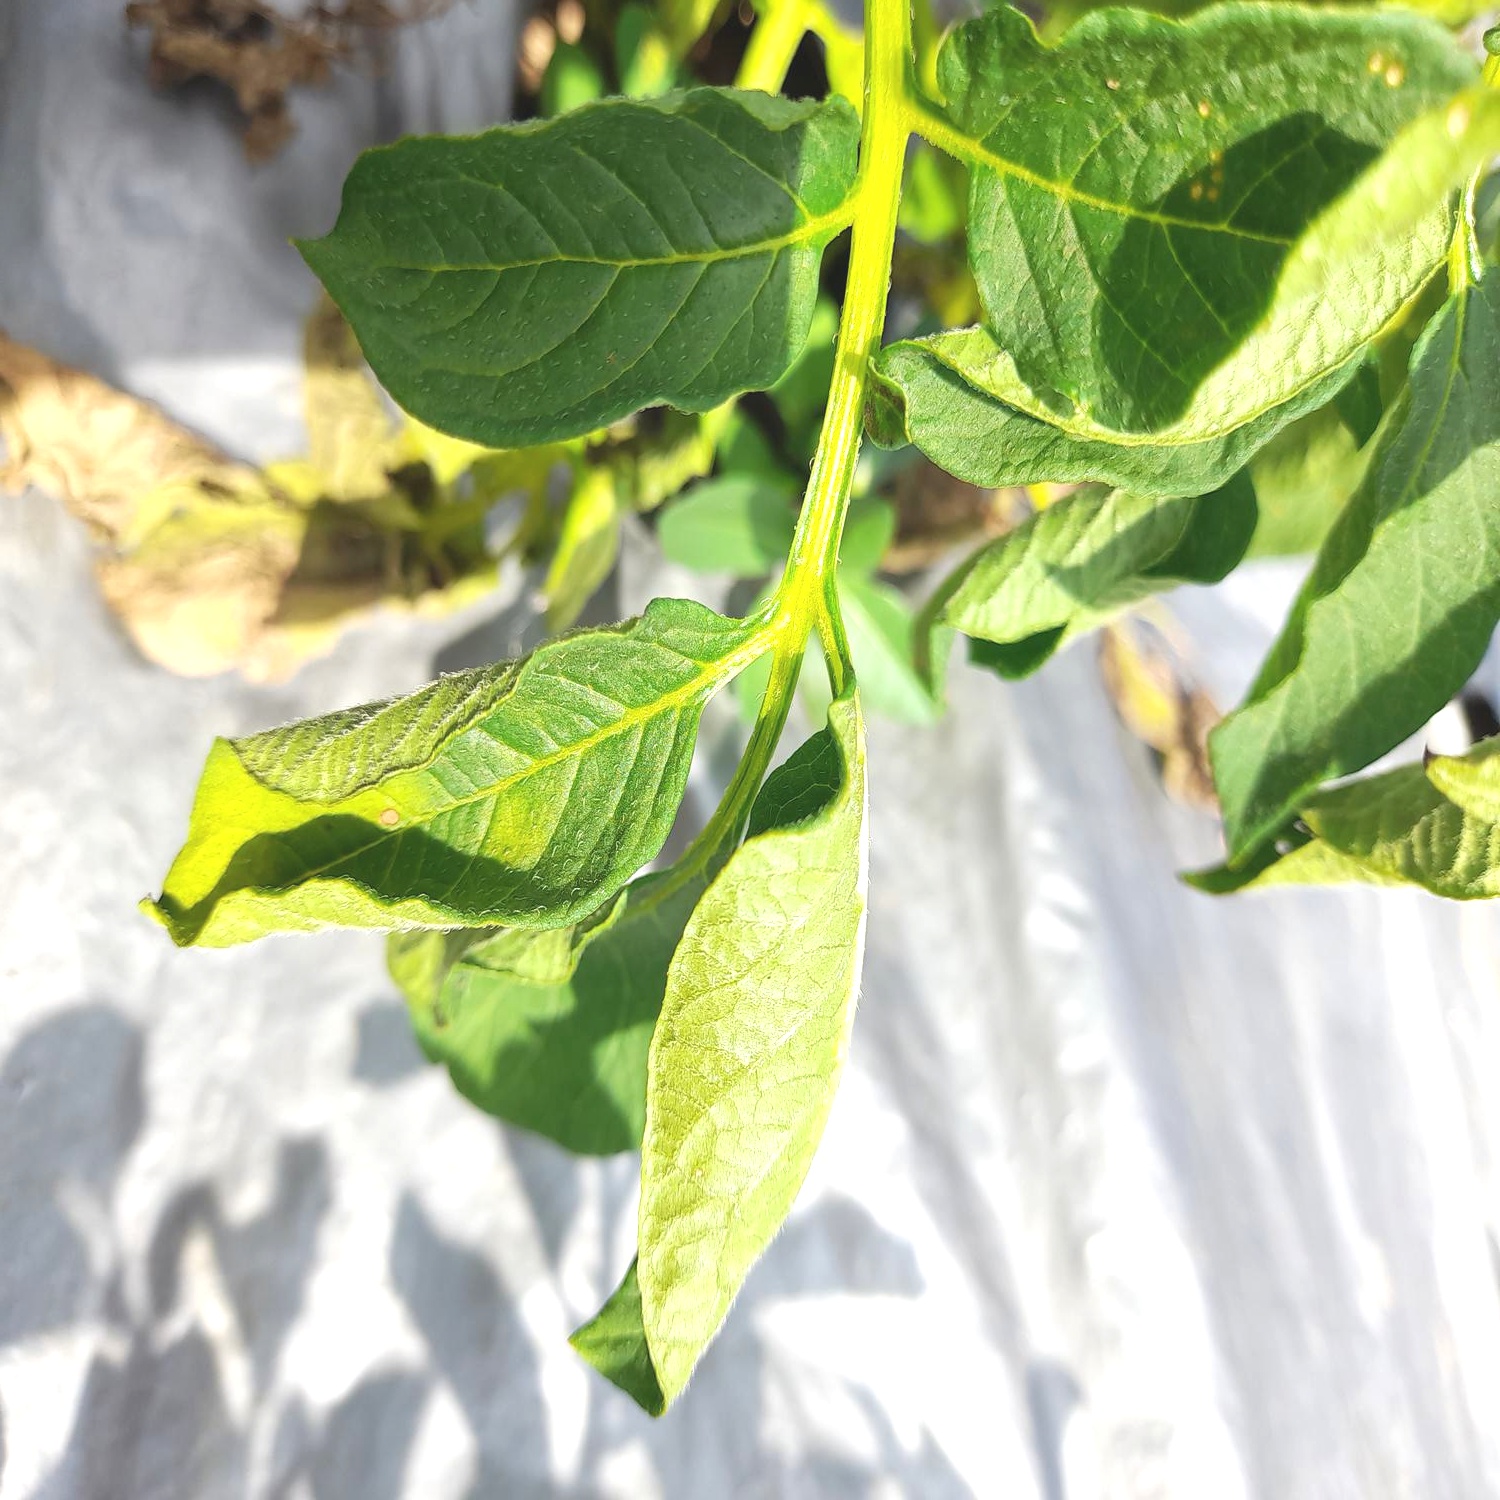
Etiqueta: Pudricion_Parda